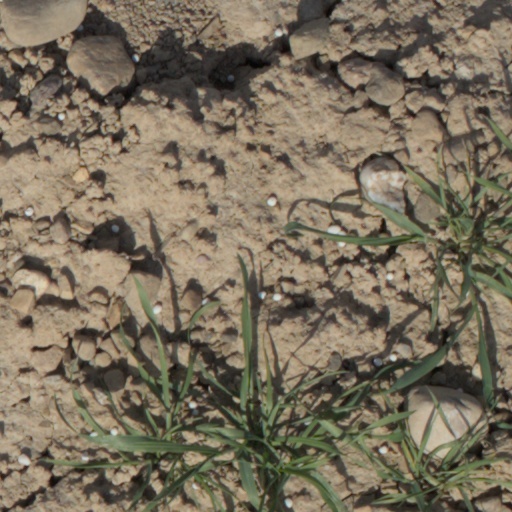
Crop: wheat